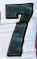
Number: 7